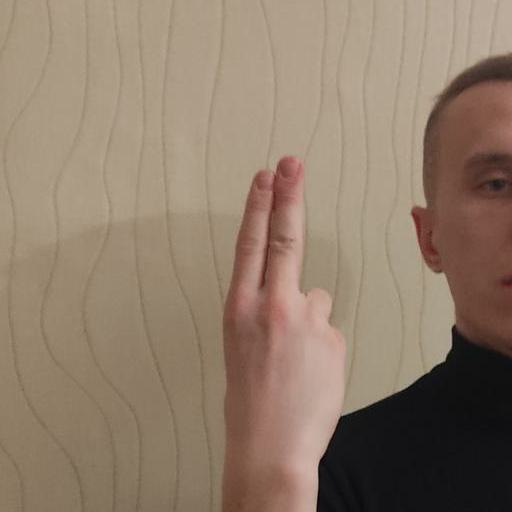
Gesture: two_up_inverted